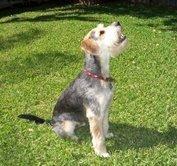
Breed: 226-n000057-wire_haired_fox_terrier